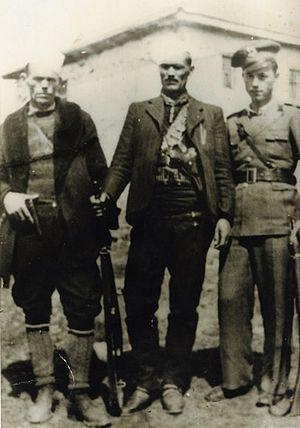
Xhemë Hasa de son vrai nom Xhemal Hasani né en mars 1908 à Simnica dans l'ouest de la Macédoine du Nord était le principal dirigeant des fractions armées du Balli Kombëtar de la Macédoine occidentale pendant la Seconde Guerre mondiale. Il fut tué le 6 mai 1945 par certains de ses anciens collaborateurs qui se rangèrent du côté des formations communistes yougoslaves.